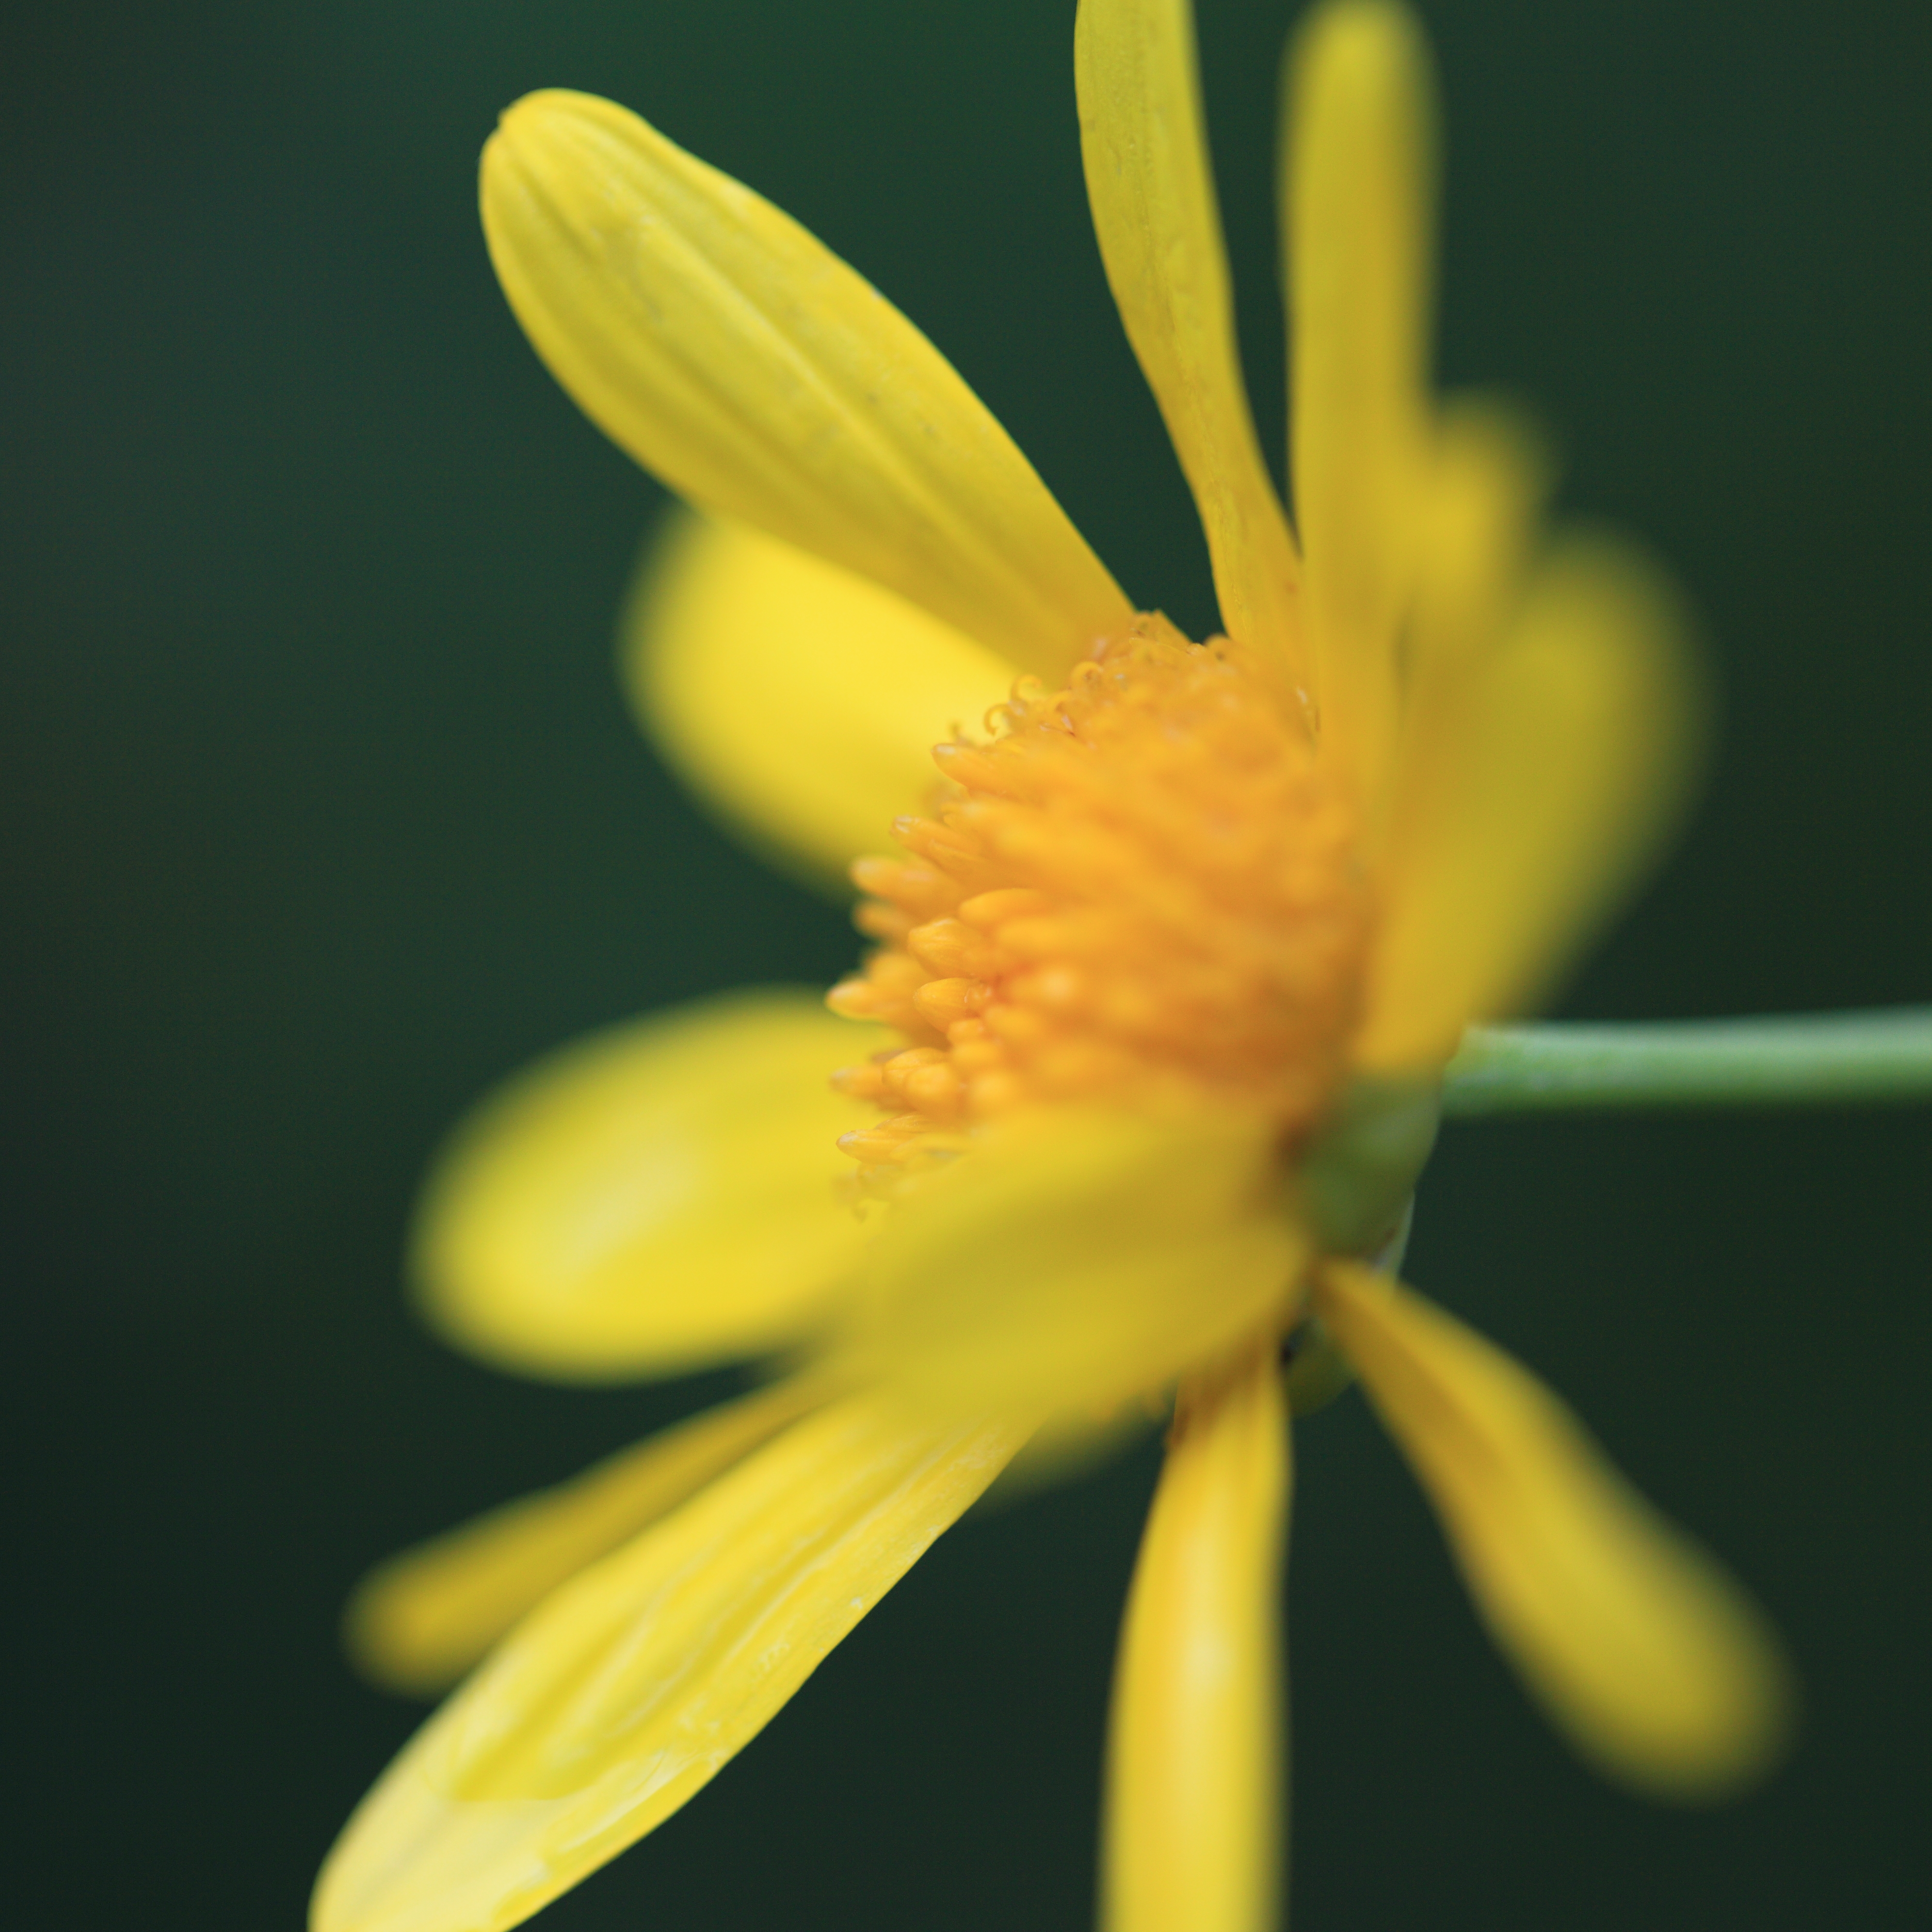
blossom, plant, photography, flower, petal, daisy, bush, pollen, green, high, botany, yellow, flora, wildflower, close up, 5d, hires, markii, nectar, hi, res, resolution, macro photography, flowering plant, daisy family, euryops, pectinatus, grayleaved, taxonomy binomial euryopspectinatus, plant stem, land plant